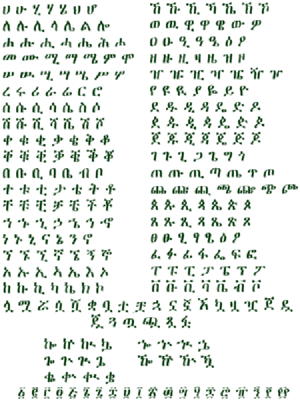
Amharisk (sprog)
Amharisk alfabet
Amharisk er amhara-folkets modersmål og nationalsproget i Etiopien. Det tilhører de semitiske sprog, og minder således om arabisk og hebræisk omtrent som dansk minder om engelsk. Det er nært beslægtet med andre sydsemitiske sprog talt i Etiopien og Eritrea, såsom tigrigna og guragegna, der ligeom amharisk stammer fra det oldetiopiske sprog ge'ez.